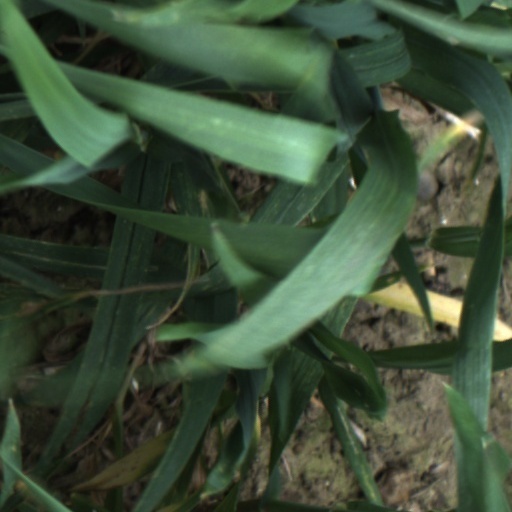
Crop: wheat